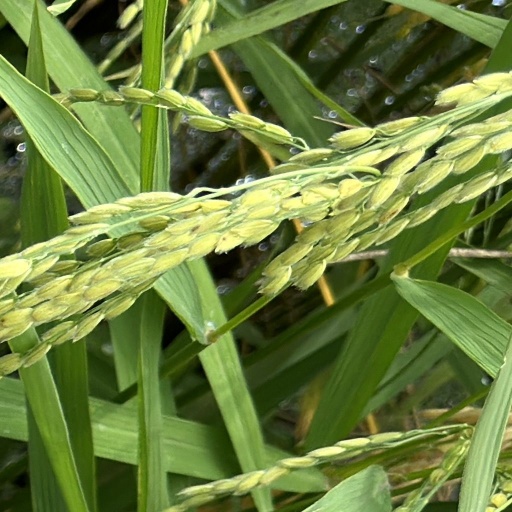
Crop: rice